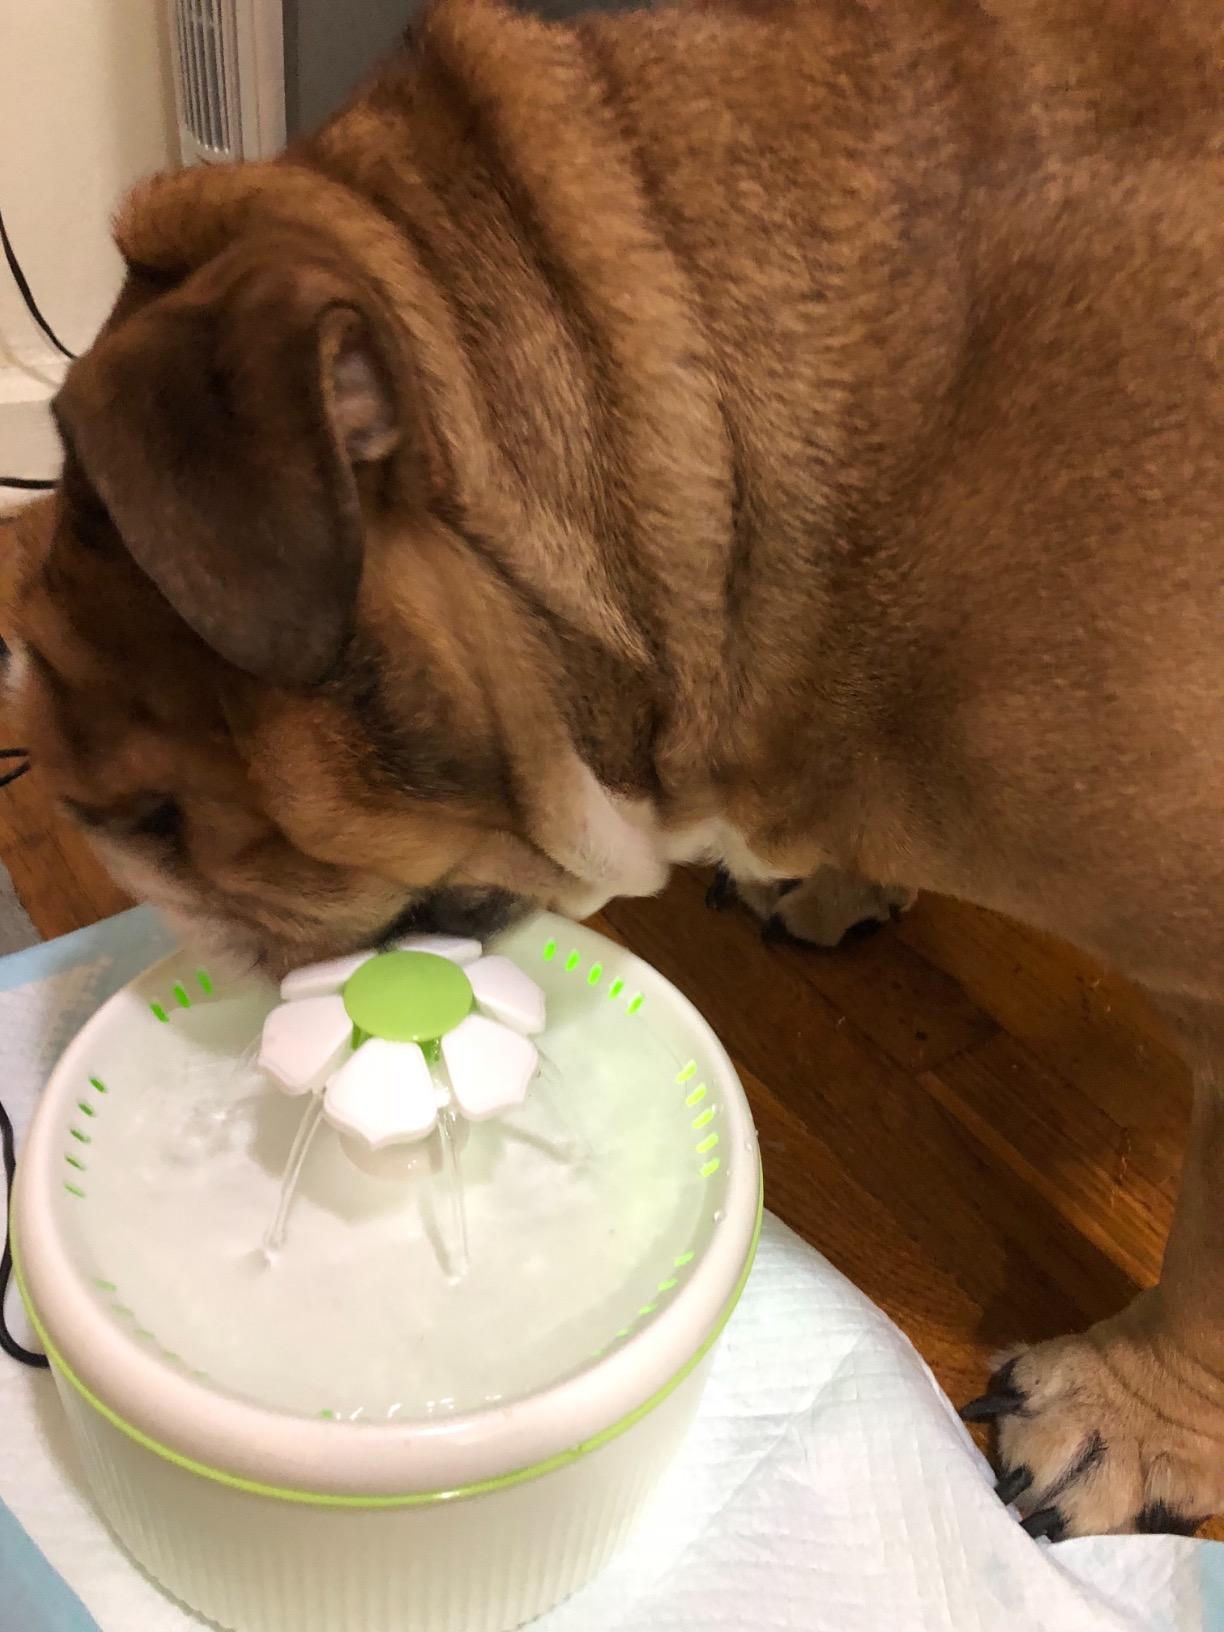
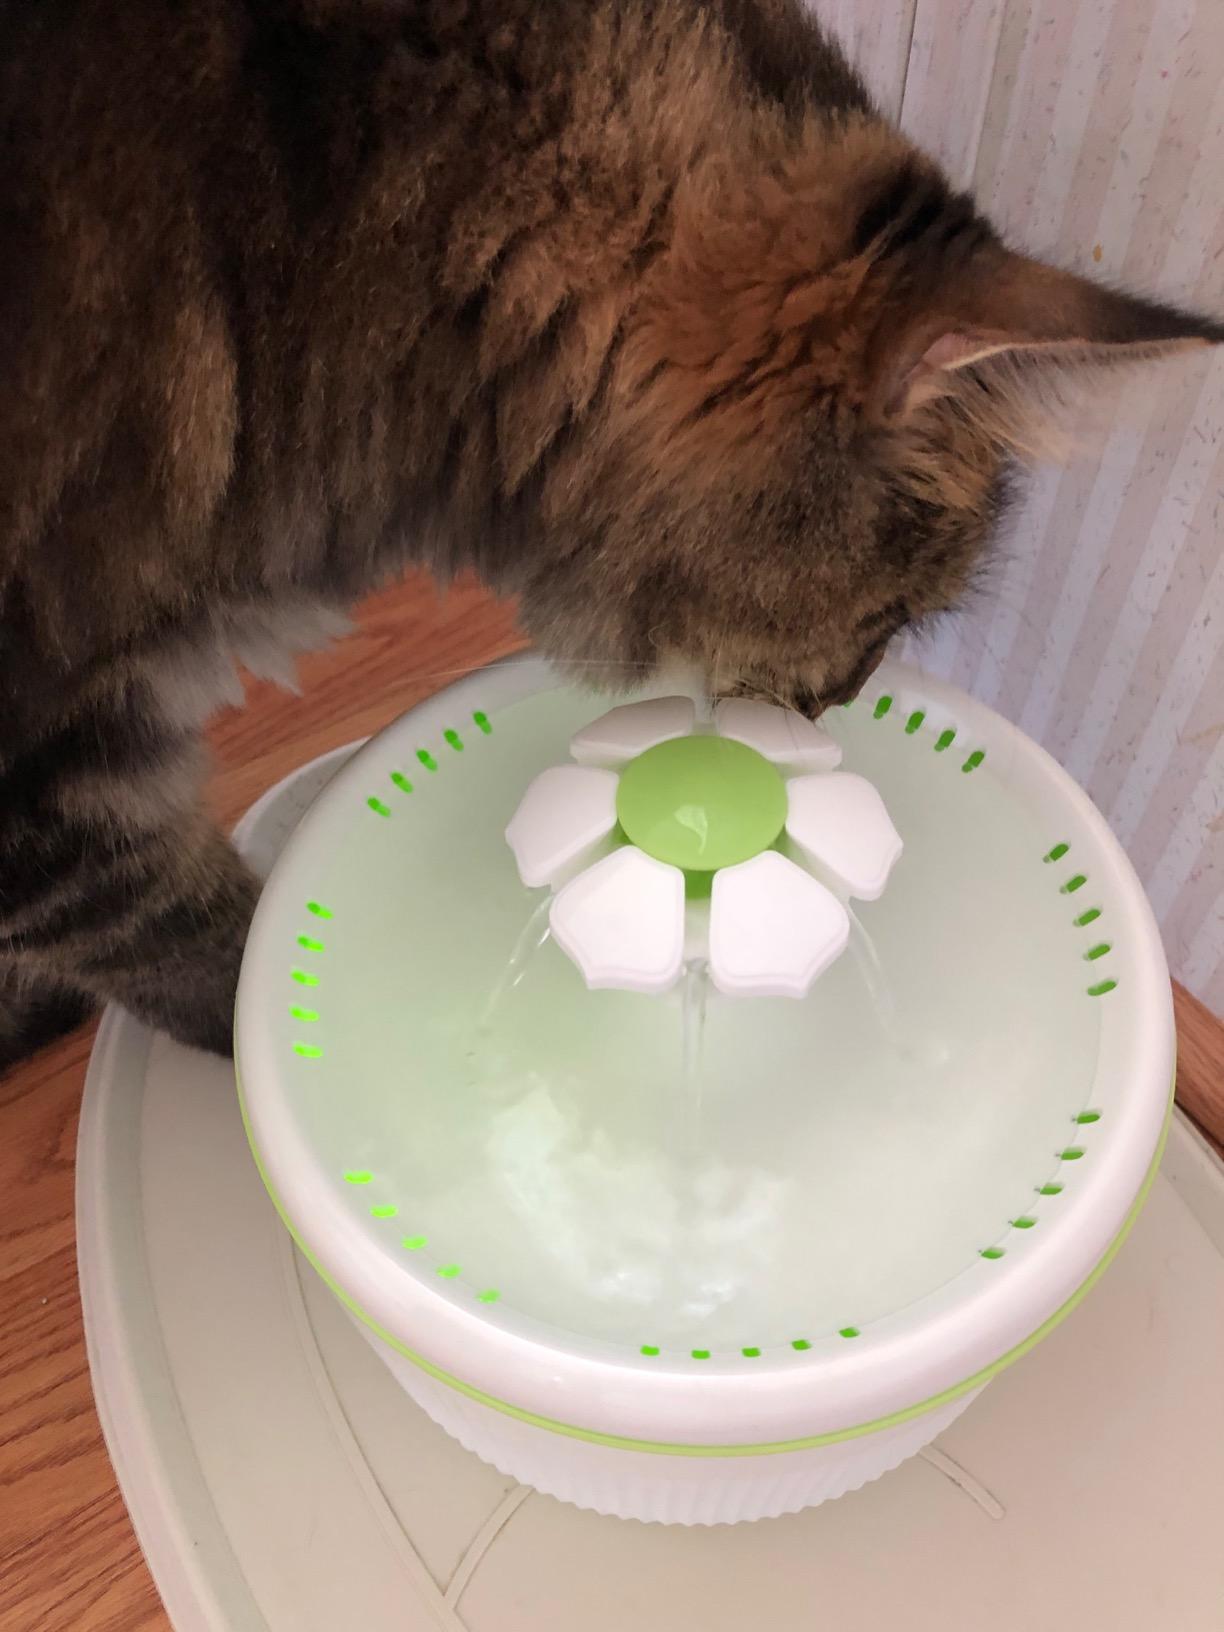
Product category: items_bowl
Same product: yes